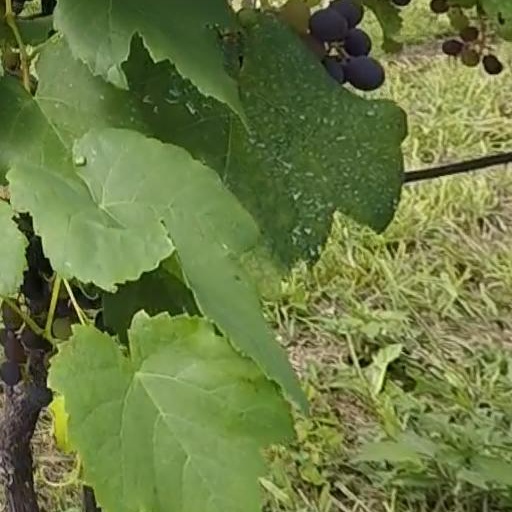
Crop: grape